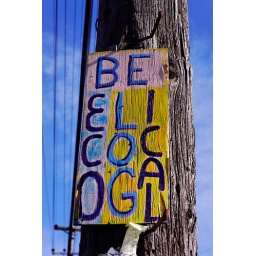
"Be Ecological"--hand painted sign on a telephone pole, Gilman Street in Berkeley